Swargarohini

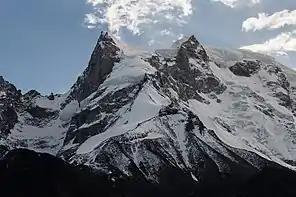
Swargrohini 3 (6209m) and Swargrohini 2 (Swargrohini East) (6247m) from Oodari Campsite en route Bali pass basecamp

Swargarohini (IAST: "svargārohiṇī)" is a mountain massif in the Saraswati (Bandarpunch) Range of the Garhwal Himalaya. It lies in the Uttarkashi District of the northern Indian state of Uttarakhand, west of the Gangotri group of peaks. It comprises four separate peaks, the main peak Swargarohini I is the subject of this article.